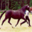
Label: horse